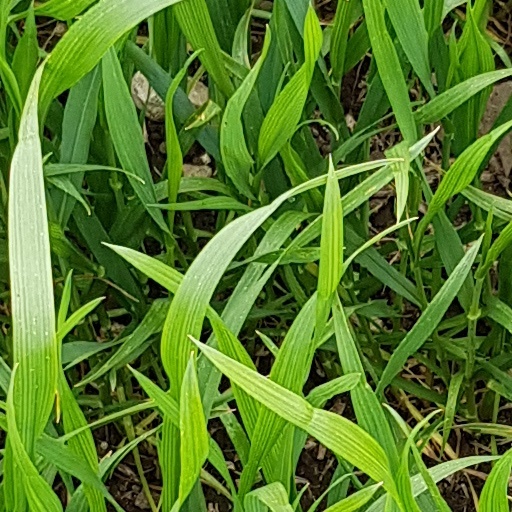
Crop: wheat